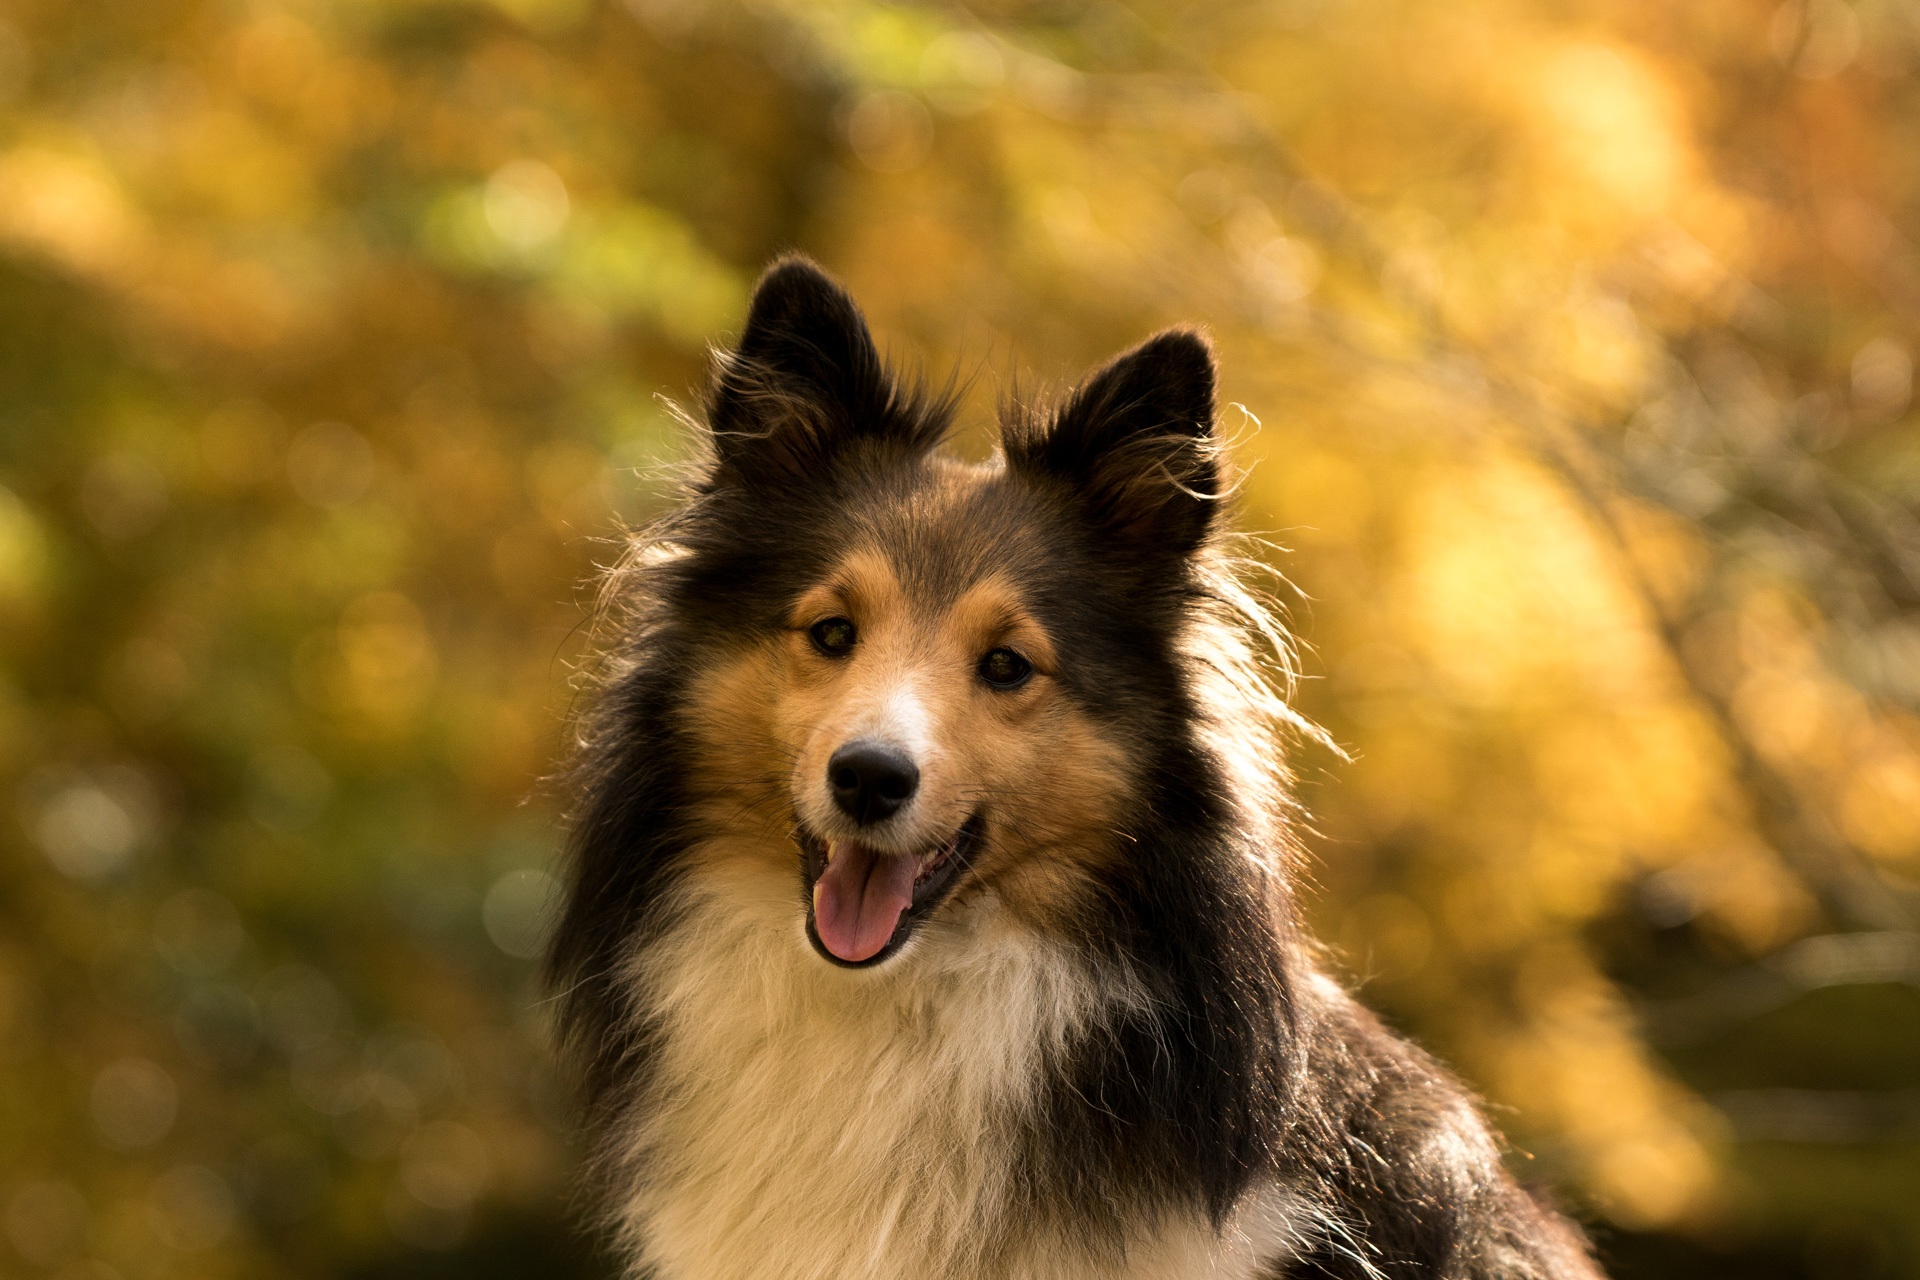
dog, wildlife, collie, autumn, mammal, close, fauna, vertebrate, dog breed, sheltie, shetland sheepdog, dog like mammal, dog breed group, icelandic sheepdog, rough collie, lapponian herder, scotch collie